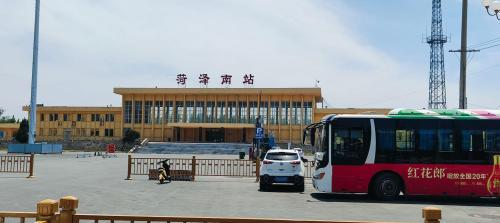
地标名称：菏泽南站
所在城市：菏泽市·牡丹区